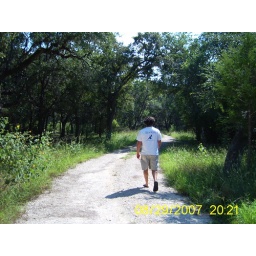
road to house on guadalupe river in spring branch